Solomon Dias Bandaranaike

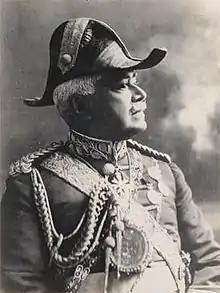
Maha Mudaliyar of Ceylon

Sir Solomon Dias Abeywickrema Jayatilleke Senewiratna Rajakumaruna Kadukeralu Bandaranaike, (Sinhala: සොලමන් ඩයස් අබේවික්‍රම ජයතිලක සෙනෙවිරත්න රාජකුමාරුණ කඩුකෙරළු බණ්ඩාරනායක; 22 May 1862 – 31 July 1946) was a Ceylonese colonial-era headmen. He was appointed as Head Mudaliyar and the aide-de-camp to the British Governor of Ceylon, therefore he was one of the most powerful personalities in British colonial Ceylon.